Pepita Embil

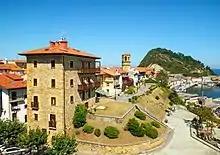
Embil's hometown of Getaria, Spain

Josefa "Pepita" Embil was born on February 28, 1918, in Getaria in the province of Gipuzkoa in the Basque Country of Spain. Her father, Arturo Embil y Lazcano, was a church organist and a lover of zarzuelas. He also liked to play piano reductions of operatic music for enjoyment. He and his wife, Germana Echániz Ostolaza, had five children: Francisco, Sebastián, Josefa (Pepita), Agustina, and Angel María. He died at age 45 in January 1930, when his daughter Pepita was 11 years old. "La Constancia", a traditionalist Catholic Integrist party newspaper, announced his death and mentioned the "irreparable loss" his family and "political brothers" experienced. With the encouragement of her father, Pepita started singing lessons as a child and eventually attended the conservatory in San Sebastián, the capital of Gipuzkoa, where she studied with bass .